Cultural appropriation

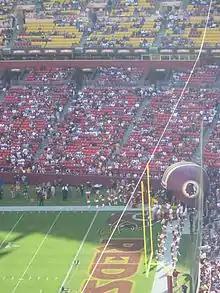
The Washington Commanders were formerly called the Washington Redskins.

The necktie or the cravat was derived from a scarf worn by Croatian mercenaries fighting for Louis XIII, and the brightly coloured silk waistcoats popularised by Charles II of England were inspired by Ottoman, Indian, and Persian attire acquired by wealthy European travelers.